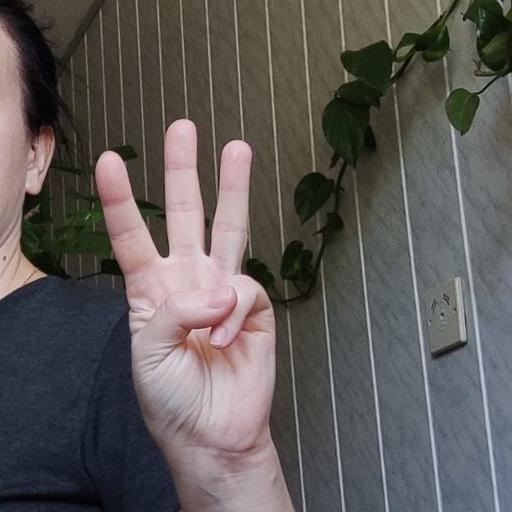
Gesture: three